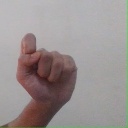
अक्षर: घ